Stephan Schröck

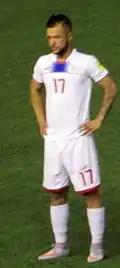
Schröck with the Philippine national team. 2015.

Schröck was born to a German father and a Filipina mother, making him eligible to represent Germany or the Philippines at the international level. He initially chose Germany, as he has represented the country at U-18, U-19 and U-20 levels.